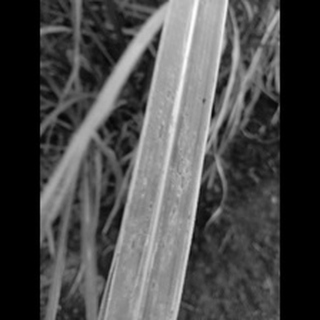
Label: sugarcane_rust